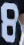
Number: 8